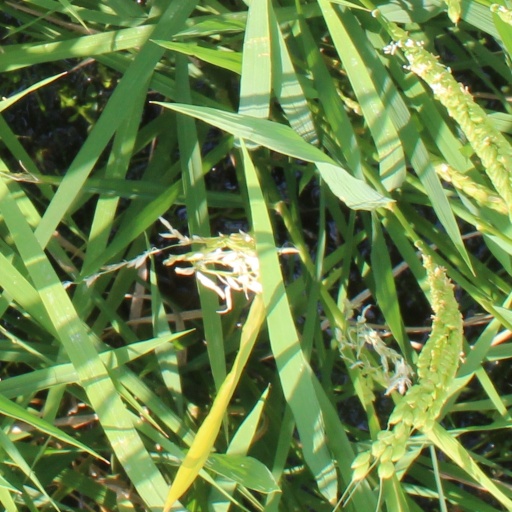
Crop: rice